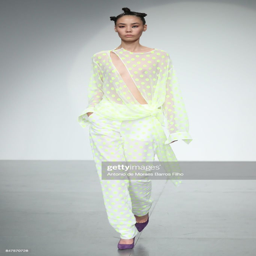
a model walks the runway at the show during event .